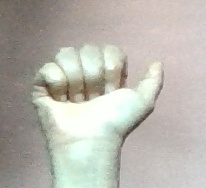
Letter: dhad